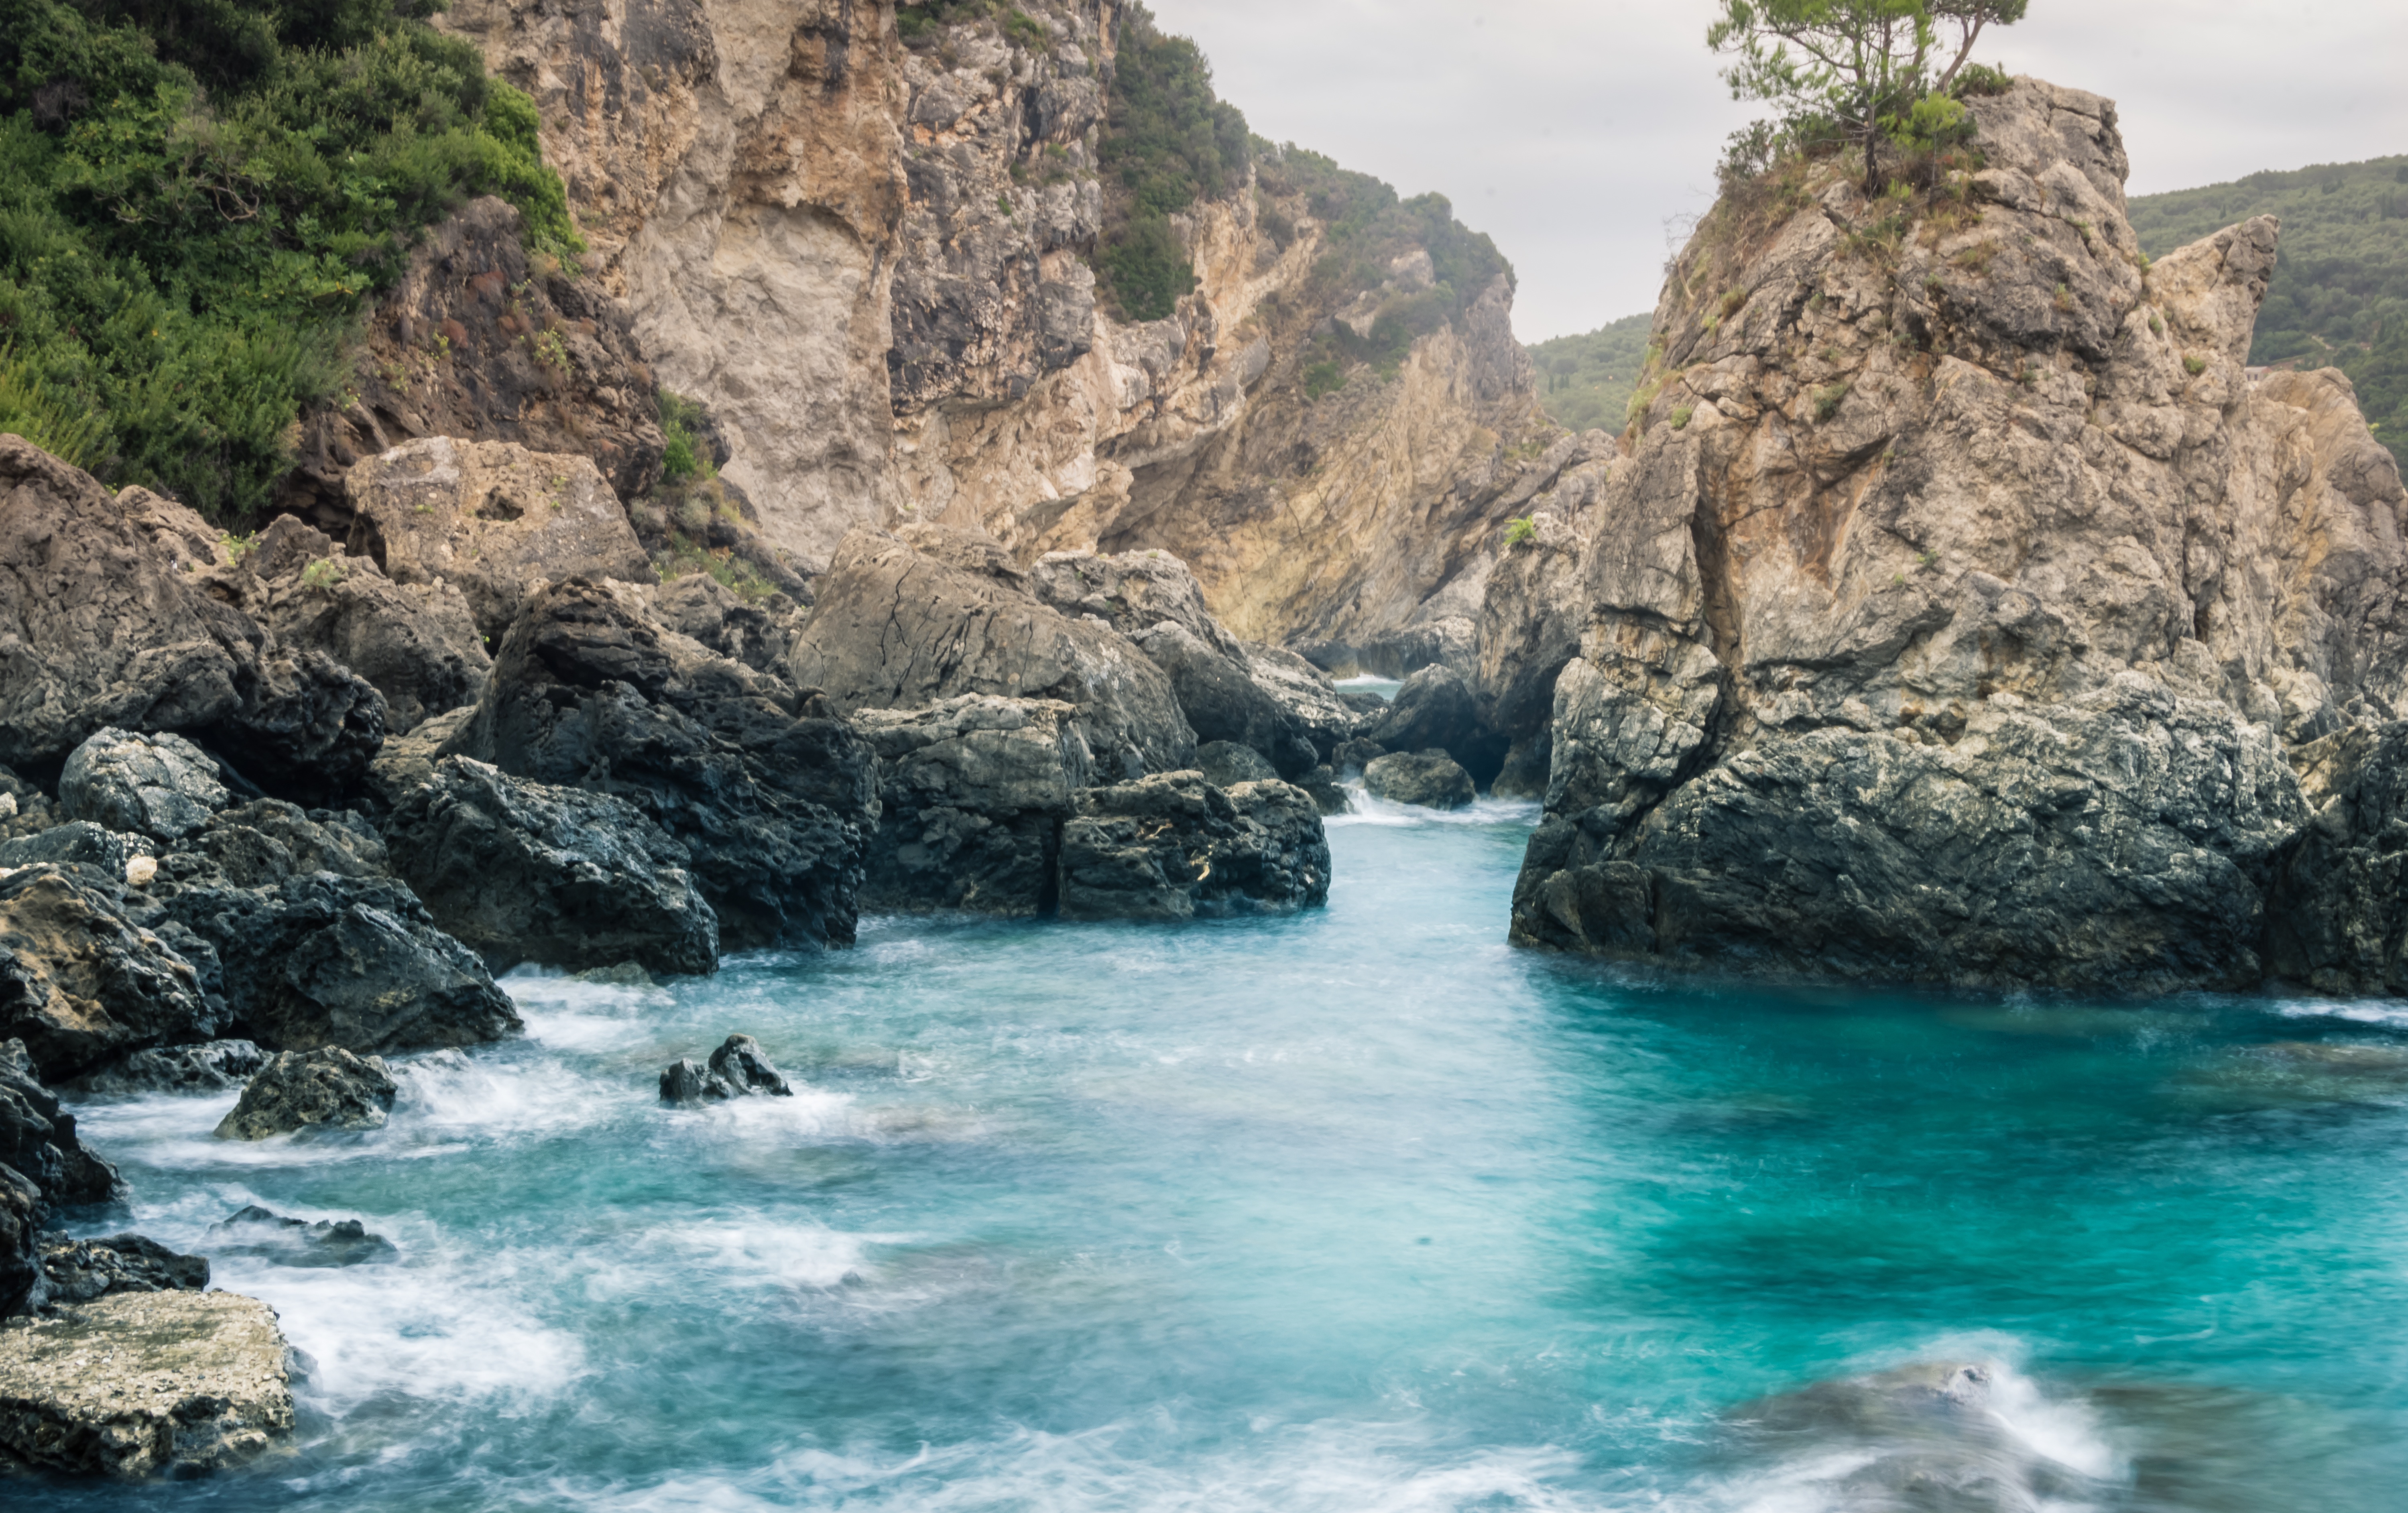
sea, coast, rock, formation, cliff, cove, bay, rapid, terrain, cape, wadi, landform, sea cave, geographical feature, wind wave